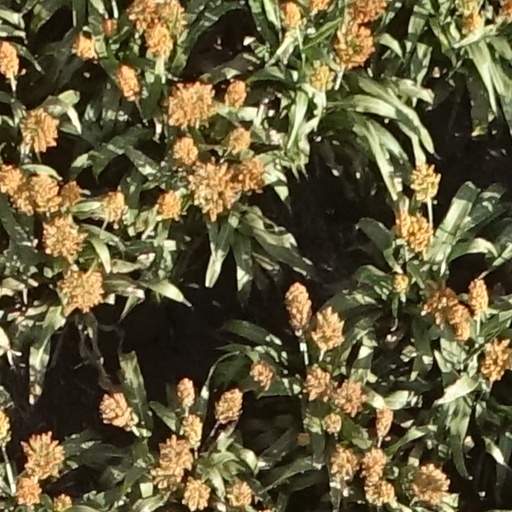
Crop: sorghum